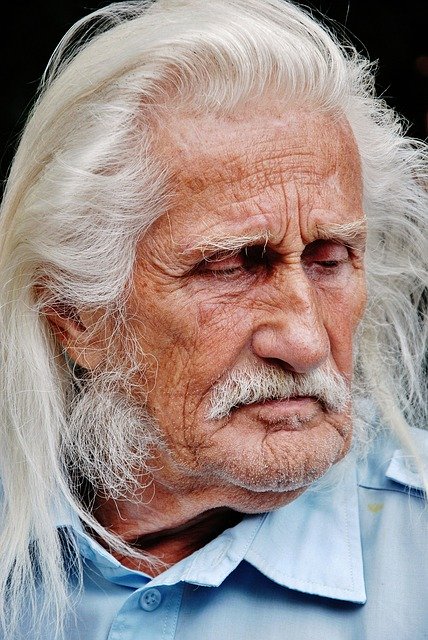
Label: Colored